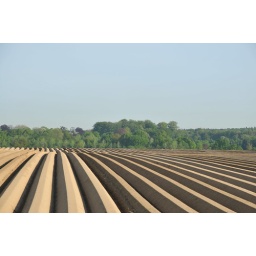
Freshly prepared potato field in Overijse Belgium. Sleeping beauty's castle emerges out of the forest in the background.